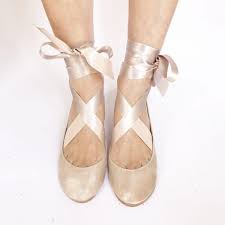
Label: Ballet Flat